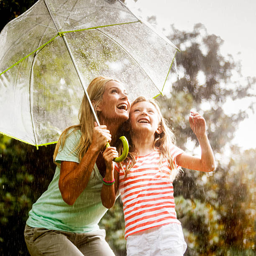
mother and person in the rain